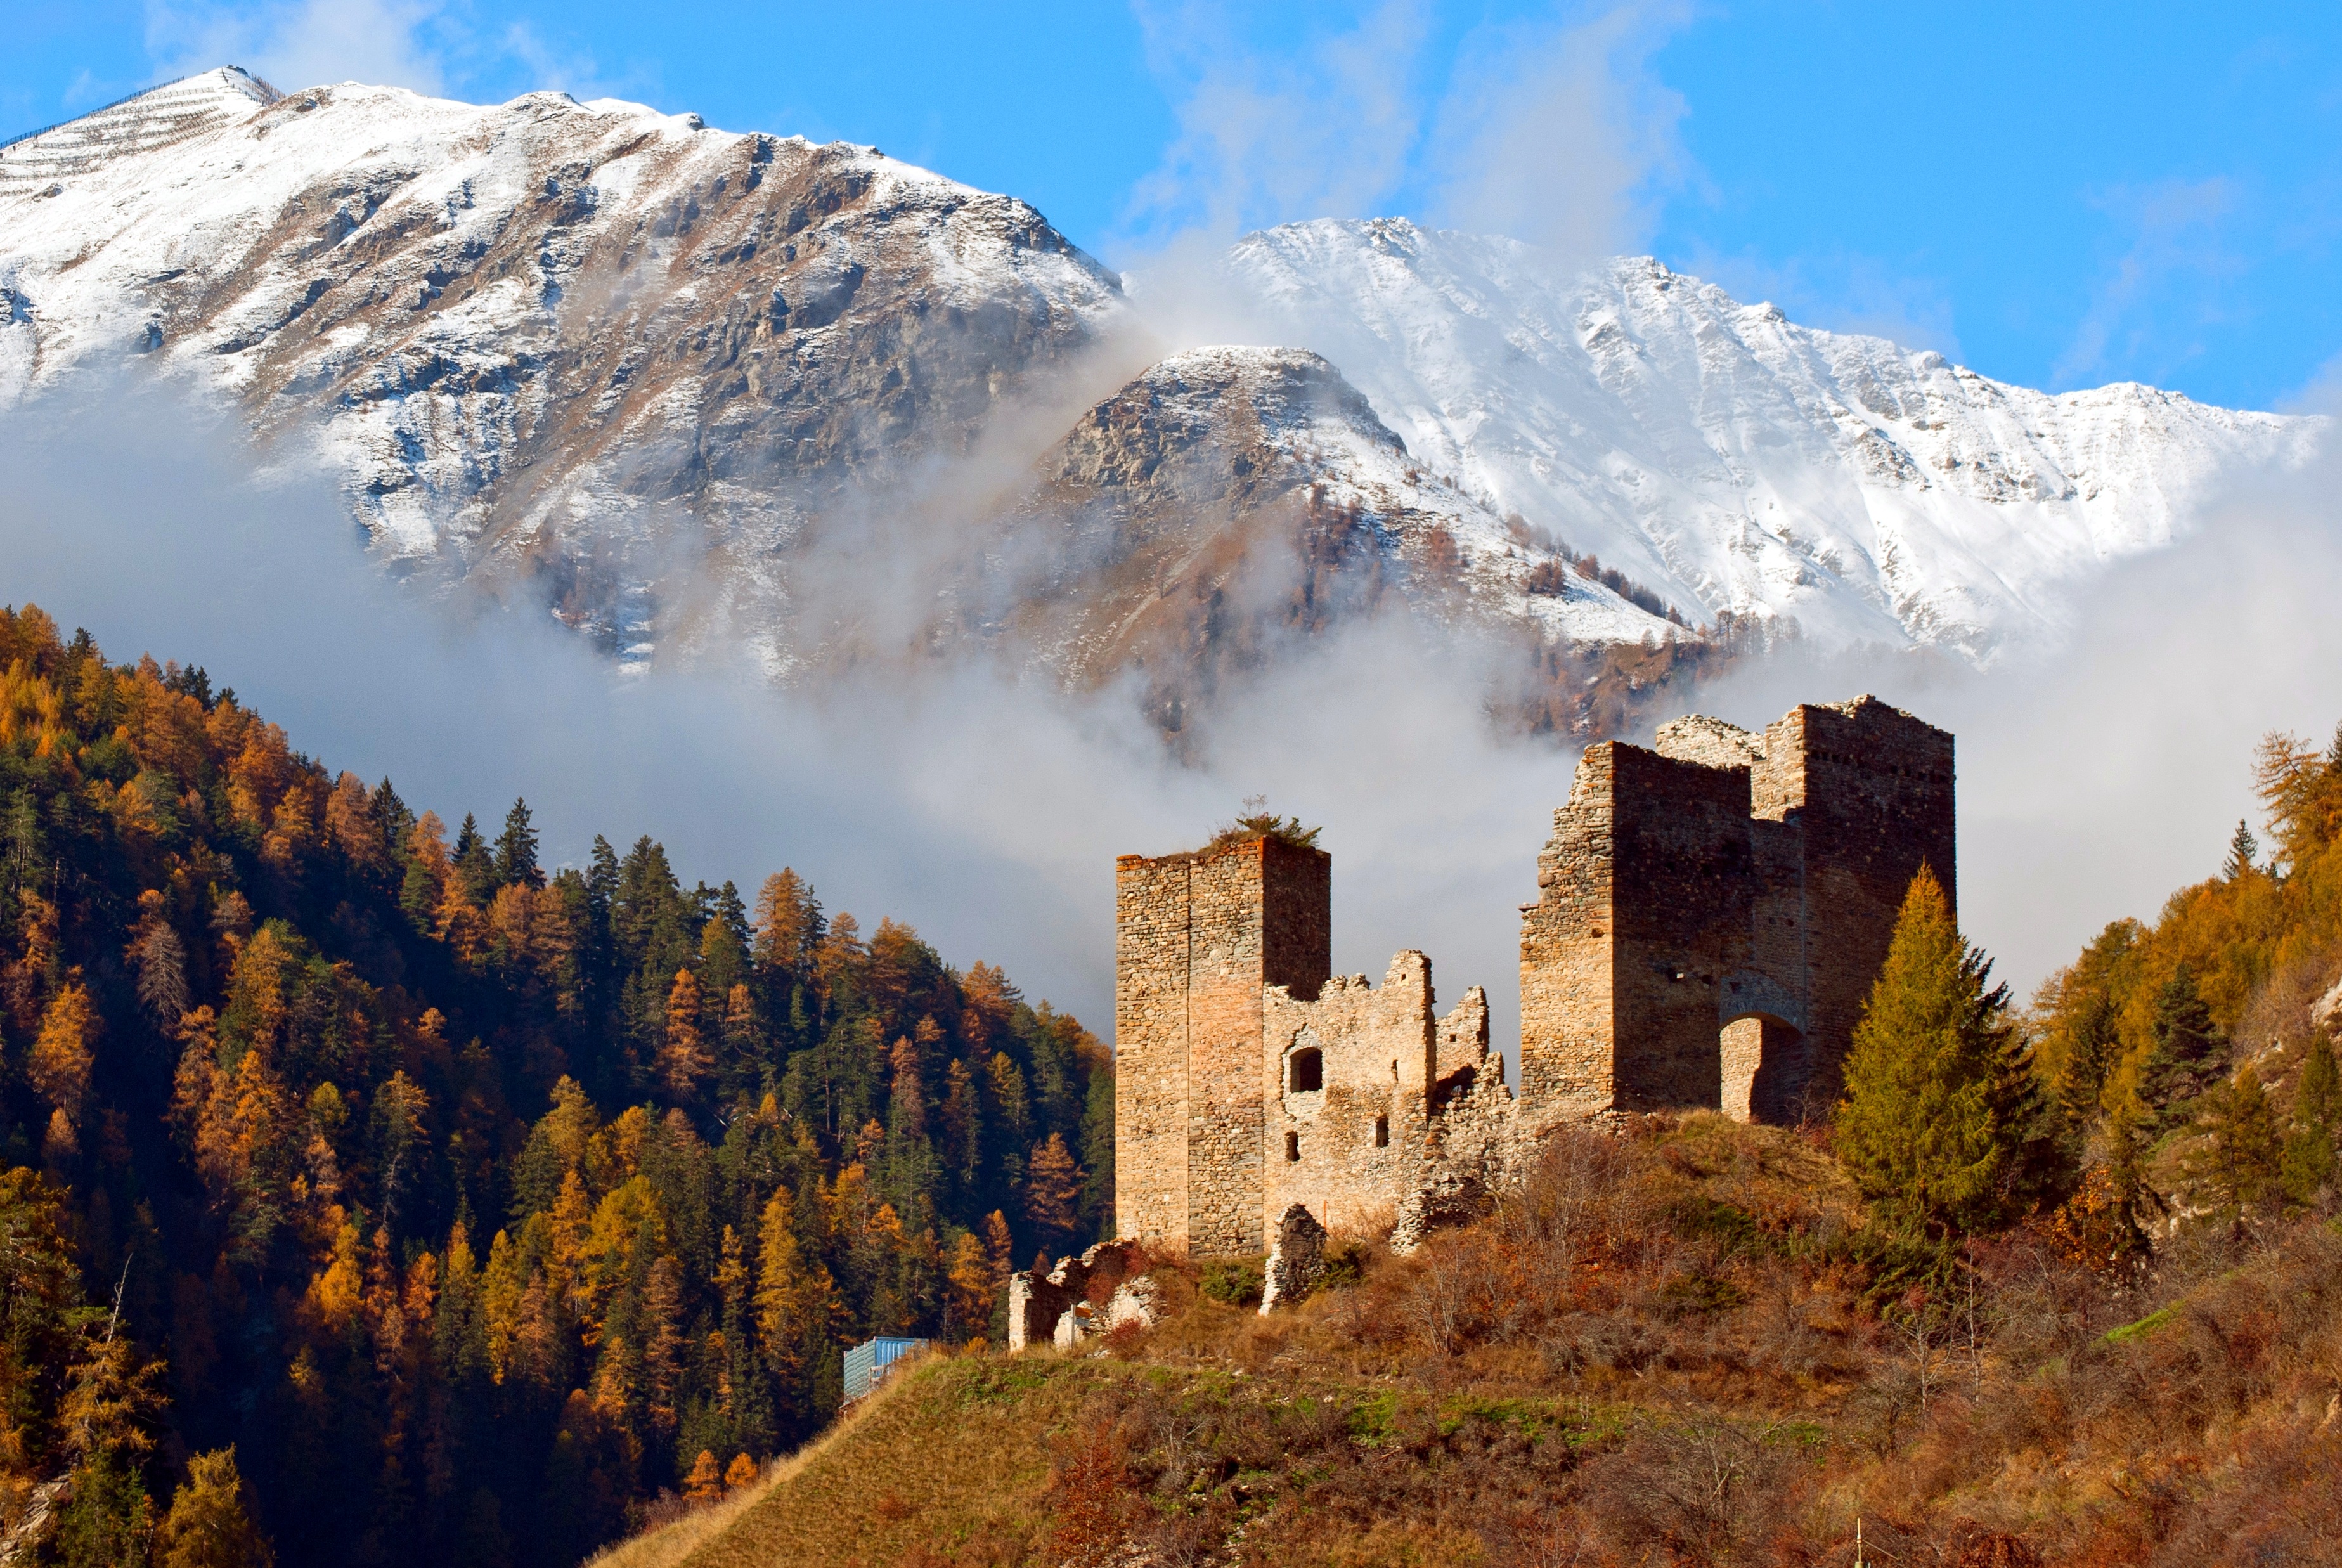
landscape, tree, nature, forest, wilderness, mountain, sky, valley, mountain range, autumn, castle, blue, season, cloud cover, mountains, alps, landform, geographical feature, mountainous landforms